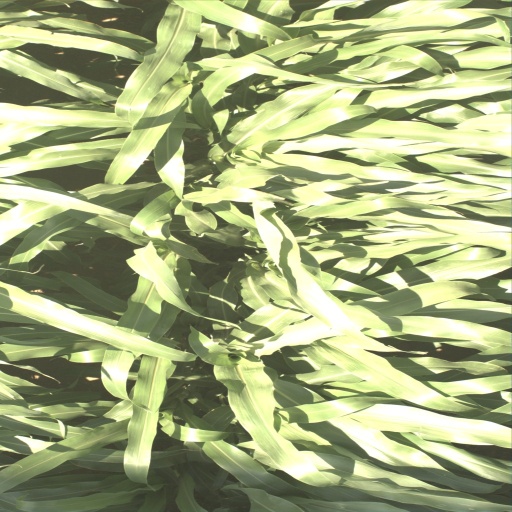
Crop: sorghum